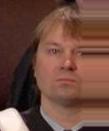
Age: 63